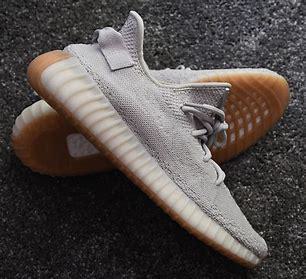
Brand: Adidas
Model: Yeezy Boost 350